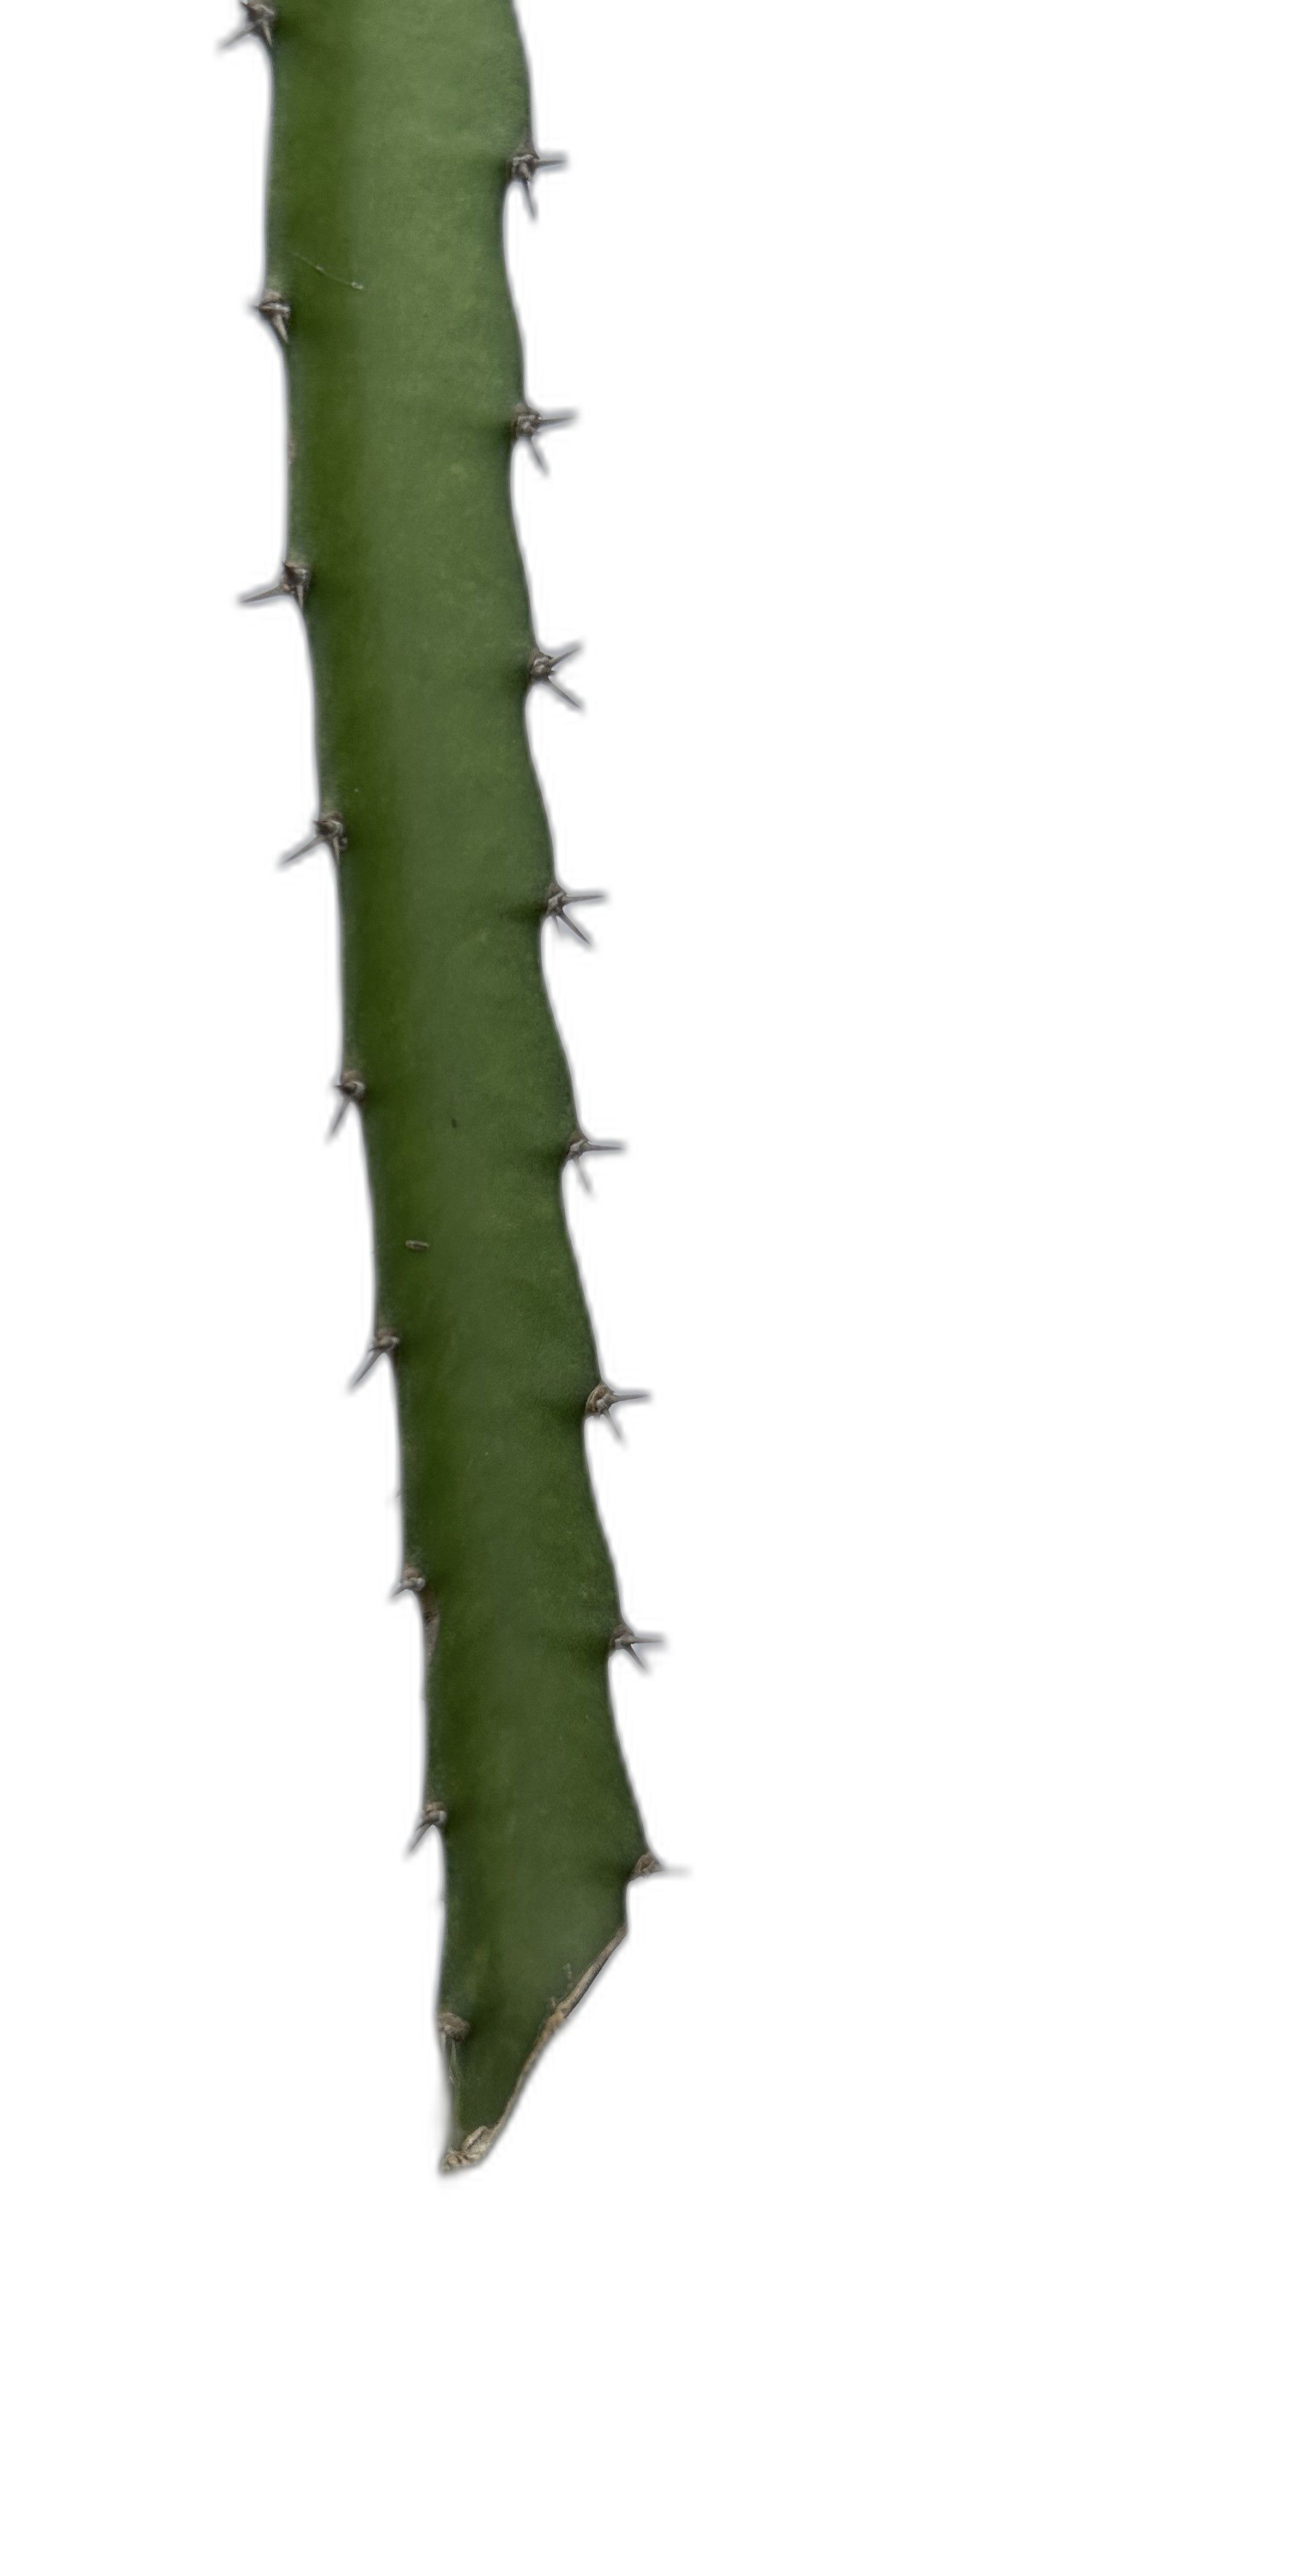
Label: Good leaf